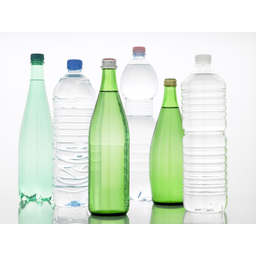
Label: plastic